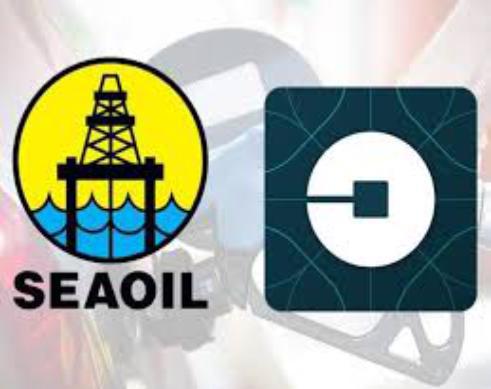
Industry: Transportation